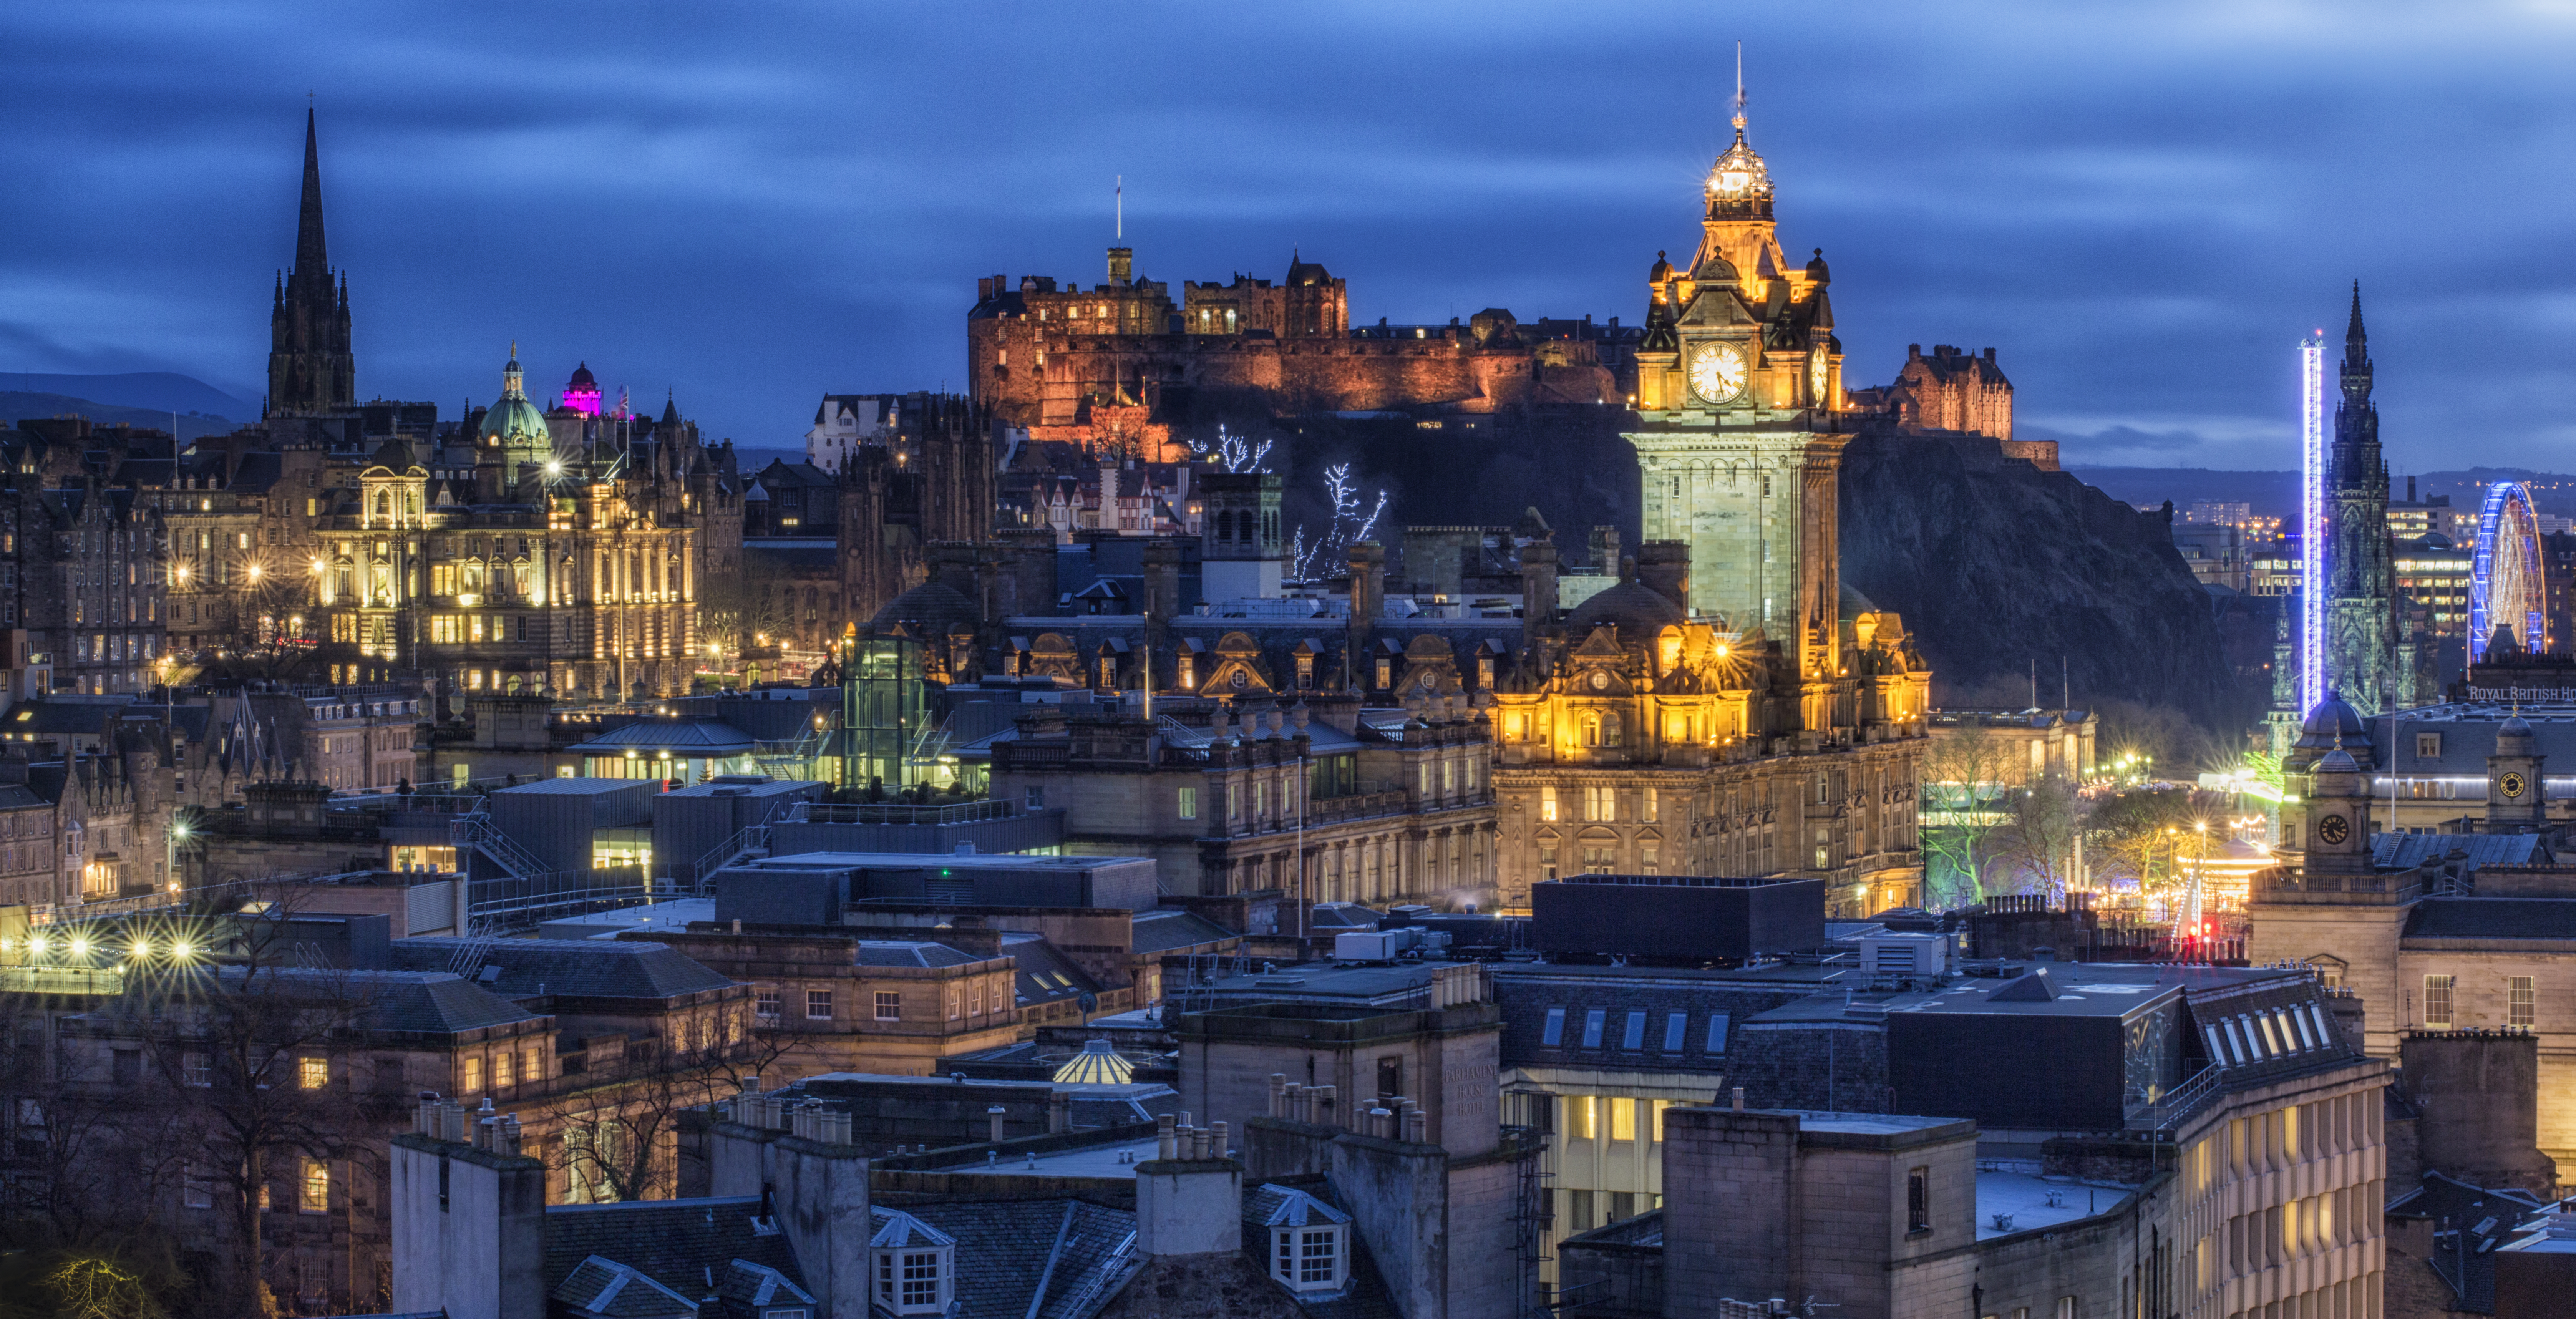
skyline, night, town, city, cityscape, panorama, downtown, dusk, evening, castle, landmark, cathedral, tourism, floodlight, scotland, edinburgh, edinburghcastle, balmoralhotel, floodlit, themound, metropolis, urban area, geographical feature, human settlement